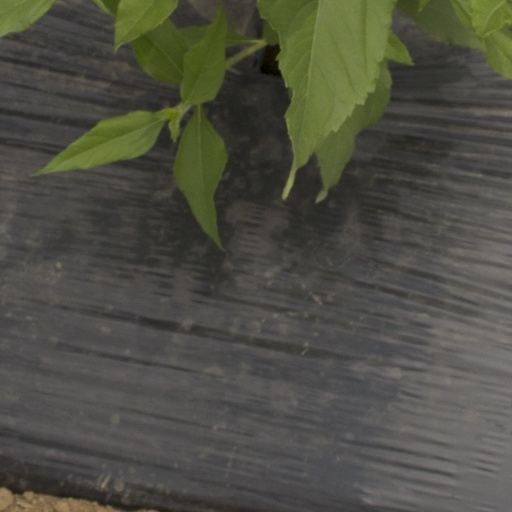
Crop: Jerusalem artichoke